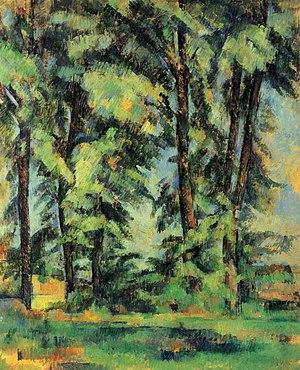
Cette liste de peintures de Paul Cézanne reste non exhaustive.